Faith Baptist Bible College & Theological Seminary (Burma)

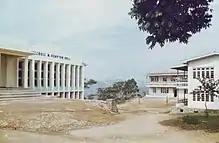
Faith Baptist Bible College and Seminary, Tedim

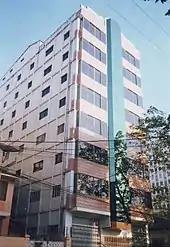
Faith Baptist Theological Seminary Building, Yangon

Faith Baptist Bible College & Theological Seminary is a private Baptist Bible college based in Tedim, Chin State and in Yangon, Myanmar.